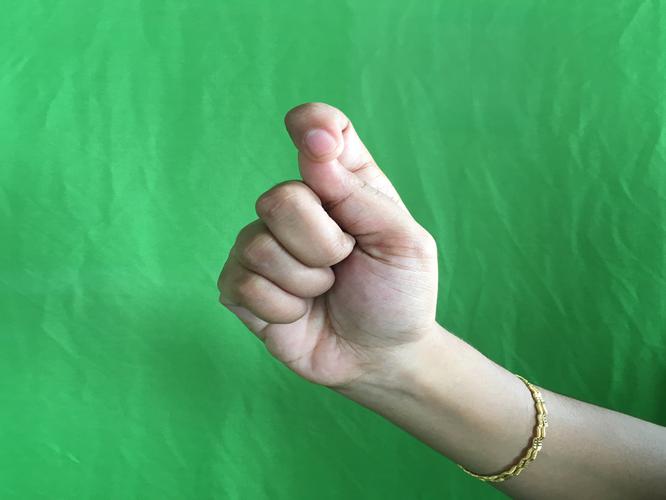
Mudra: Kapith
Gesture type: single_hand